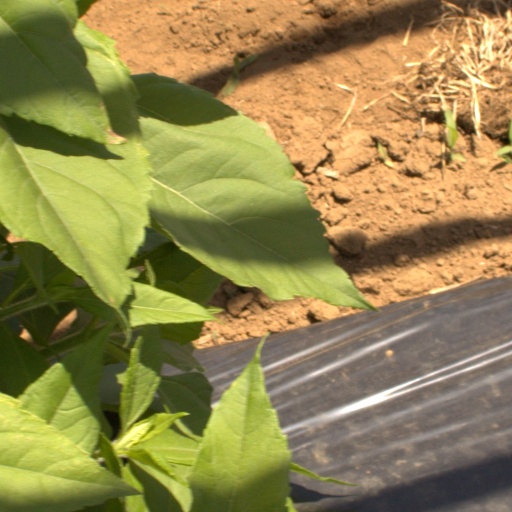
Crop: Jerusalem artichoke